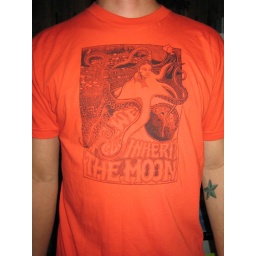
moon shirt in orange